Nikolay Pirogov

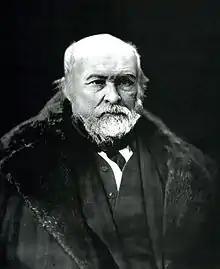
Pirogov in 1870

Nikolay Ivanovich Pirogov (Russian: Николай Иванович Пирогов; – ) was a Russian scientist, medical doctor, pedagogue, public figure, and corresponding member of the Russian Academy of Sciences (1847), one of the most widely recognized Russian physicians. Considered to be the founder of field surgery, he was the first surgeon to use anaesthesia in a field operation (1847) and one of the first surgeons in Europe to use ether as an anaesthetic. He is credited with the invention of various kinds of surgical operations and developing his own technique of using plaster casts to treat fractured bones.